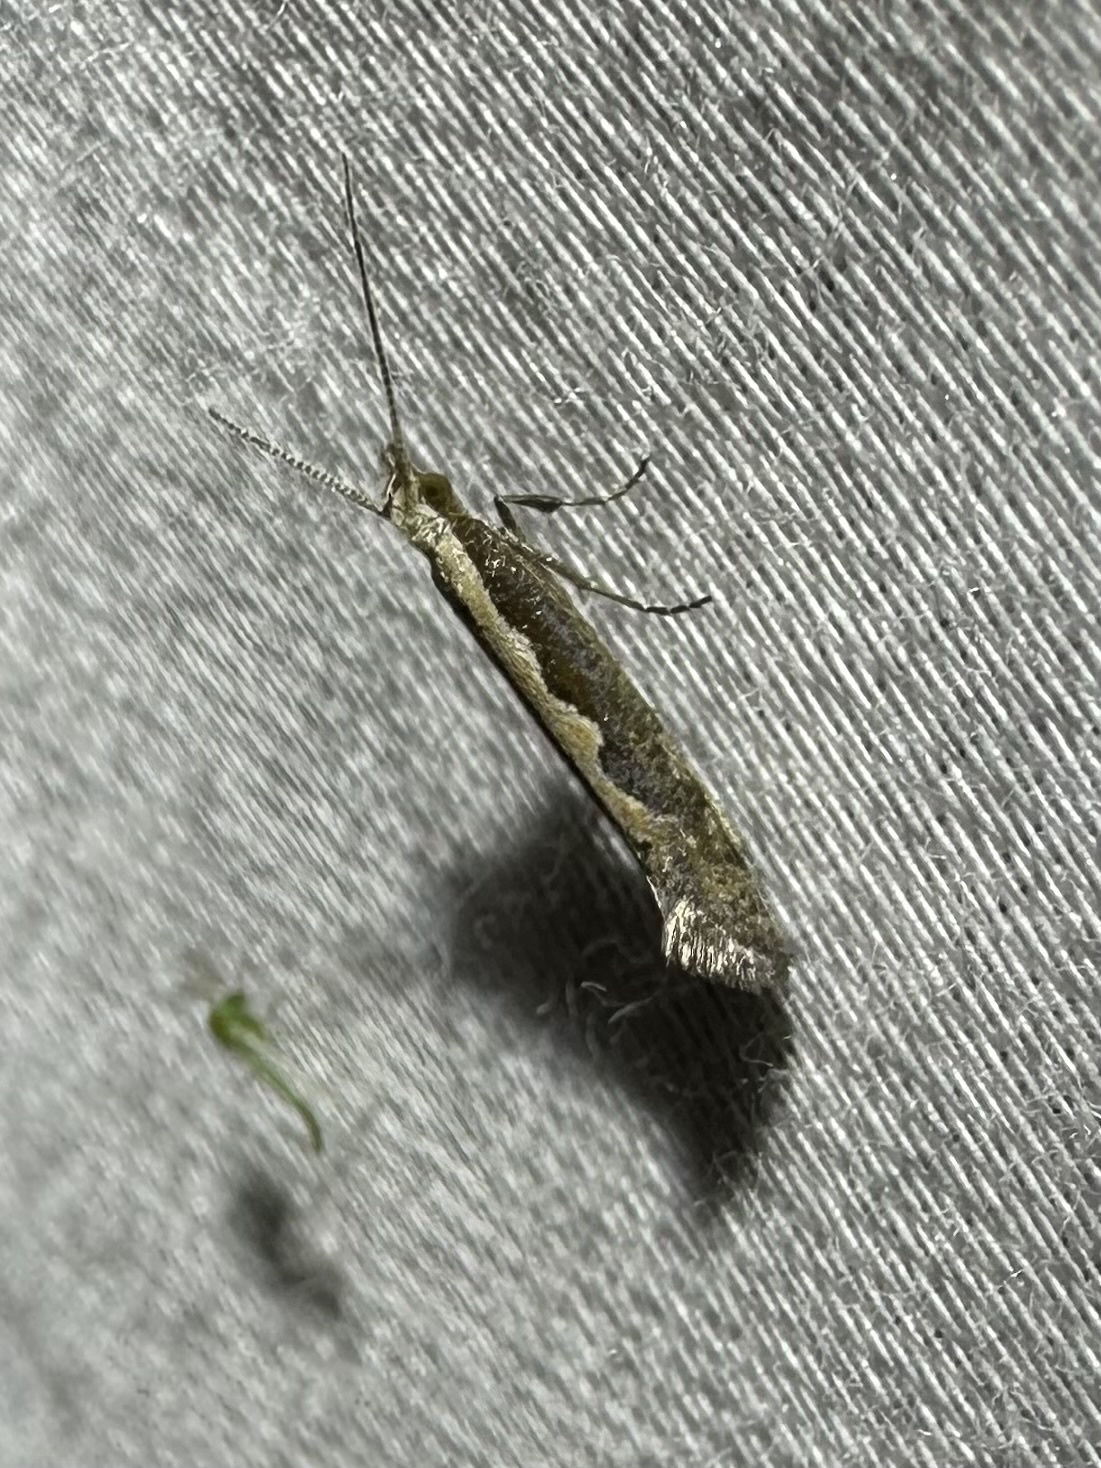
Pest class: diamondback_moth